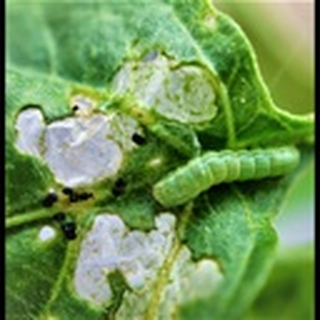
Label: cotton_army_worm